Dalvin Tomlinson

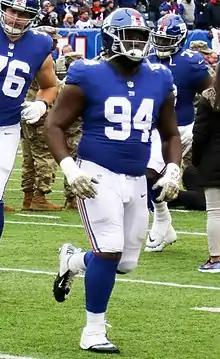
Tomlinson with the New York Giants in 2018

Dalvin Tomlinson (born February 28, 1994) is an American professional football nose tackle for the Arizona Cardinals of the National Football League (NFL). He played college football for the Alabama Crimson Tide. He was selected by the New York Giants in the second round of the 2017 NFL draft, and played for the team from 2017 to 2020.